Threshold (1981 video game)

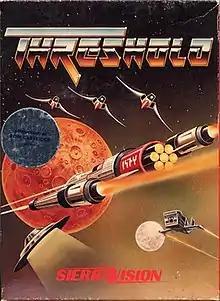
Box cover with a C64 sticker

Threshold is a space-themed fixed shooter written by Warren Schwader and Ken Williams for the Apple II and published by On-Line Systems in 1981. Based on Sega's "Astro Blaster" arcade video game, "Threshold" introduces many enemy ship types and wave formations as the game progresses. Reviewers found the variety distinguished the game from similar shoot 'em ups.